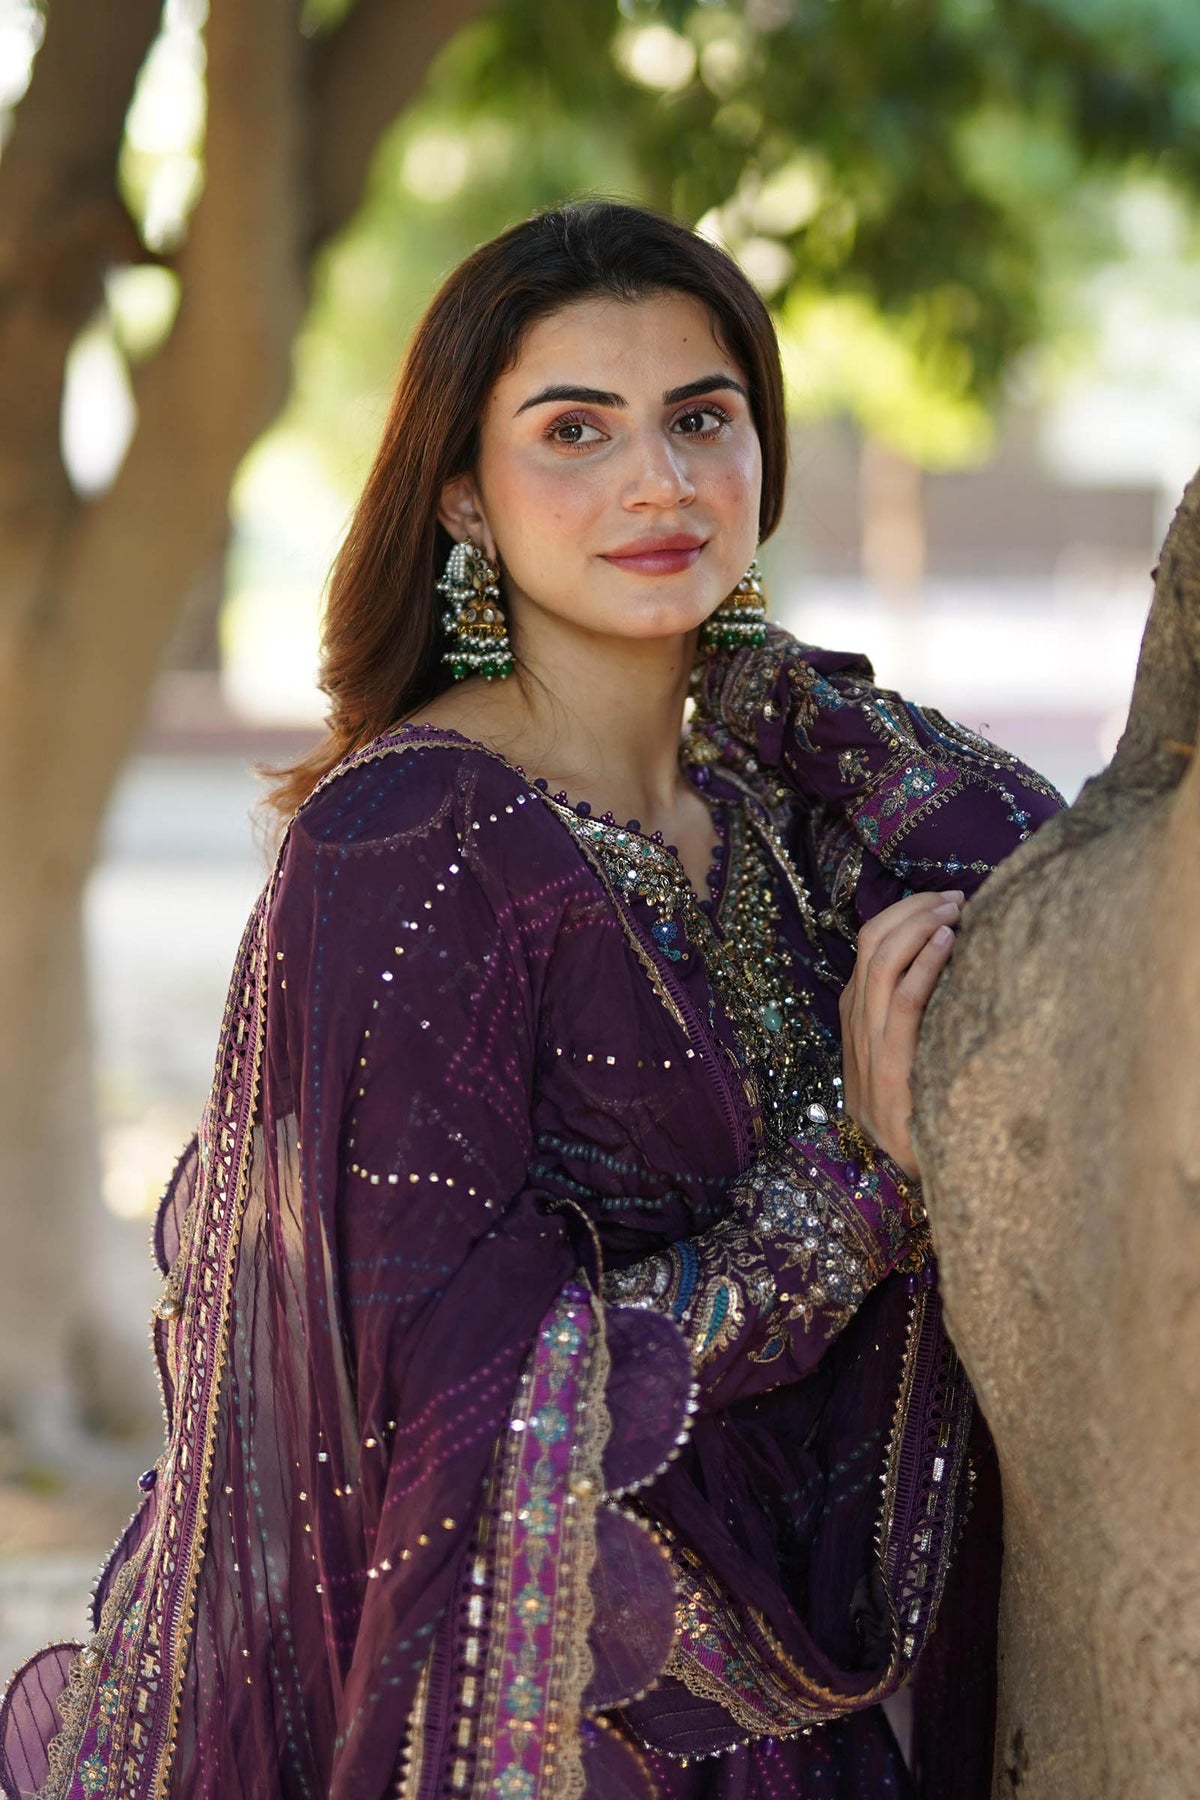
purple karishma embroidered net